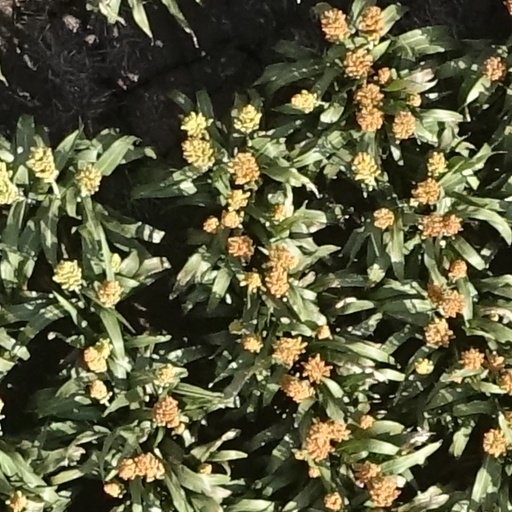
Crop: sorghum